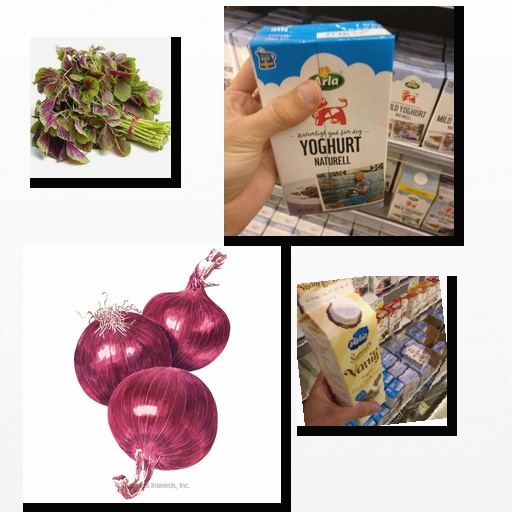
Food items: vanilla_yoghurt, onion, natural_yogurt, amaranth